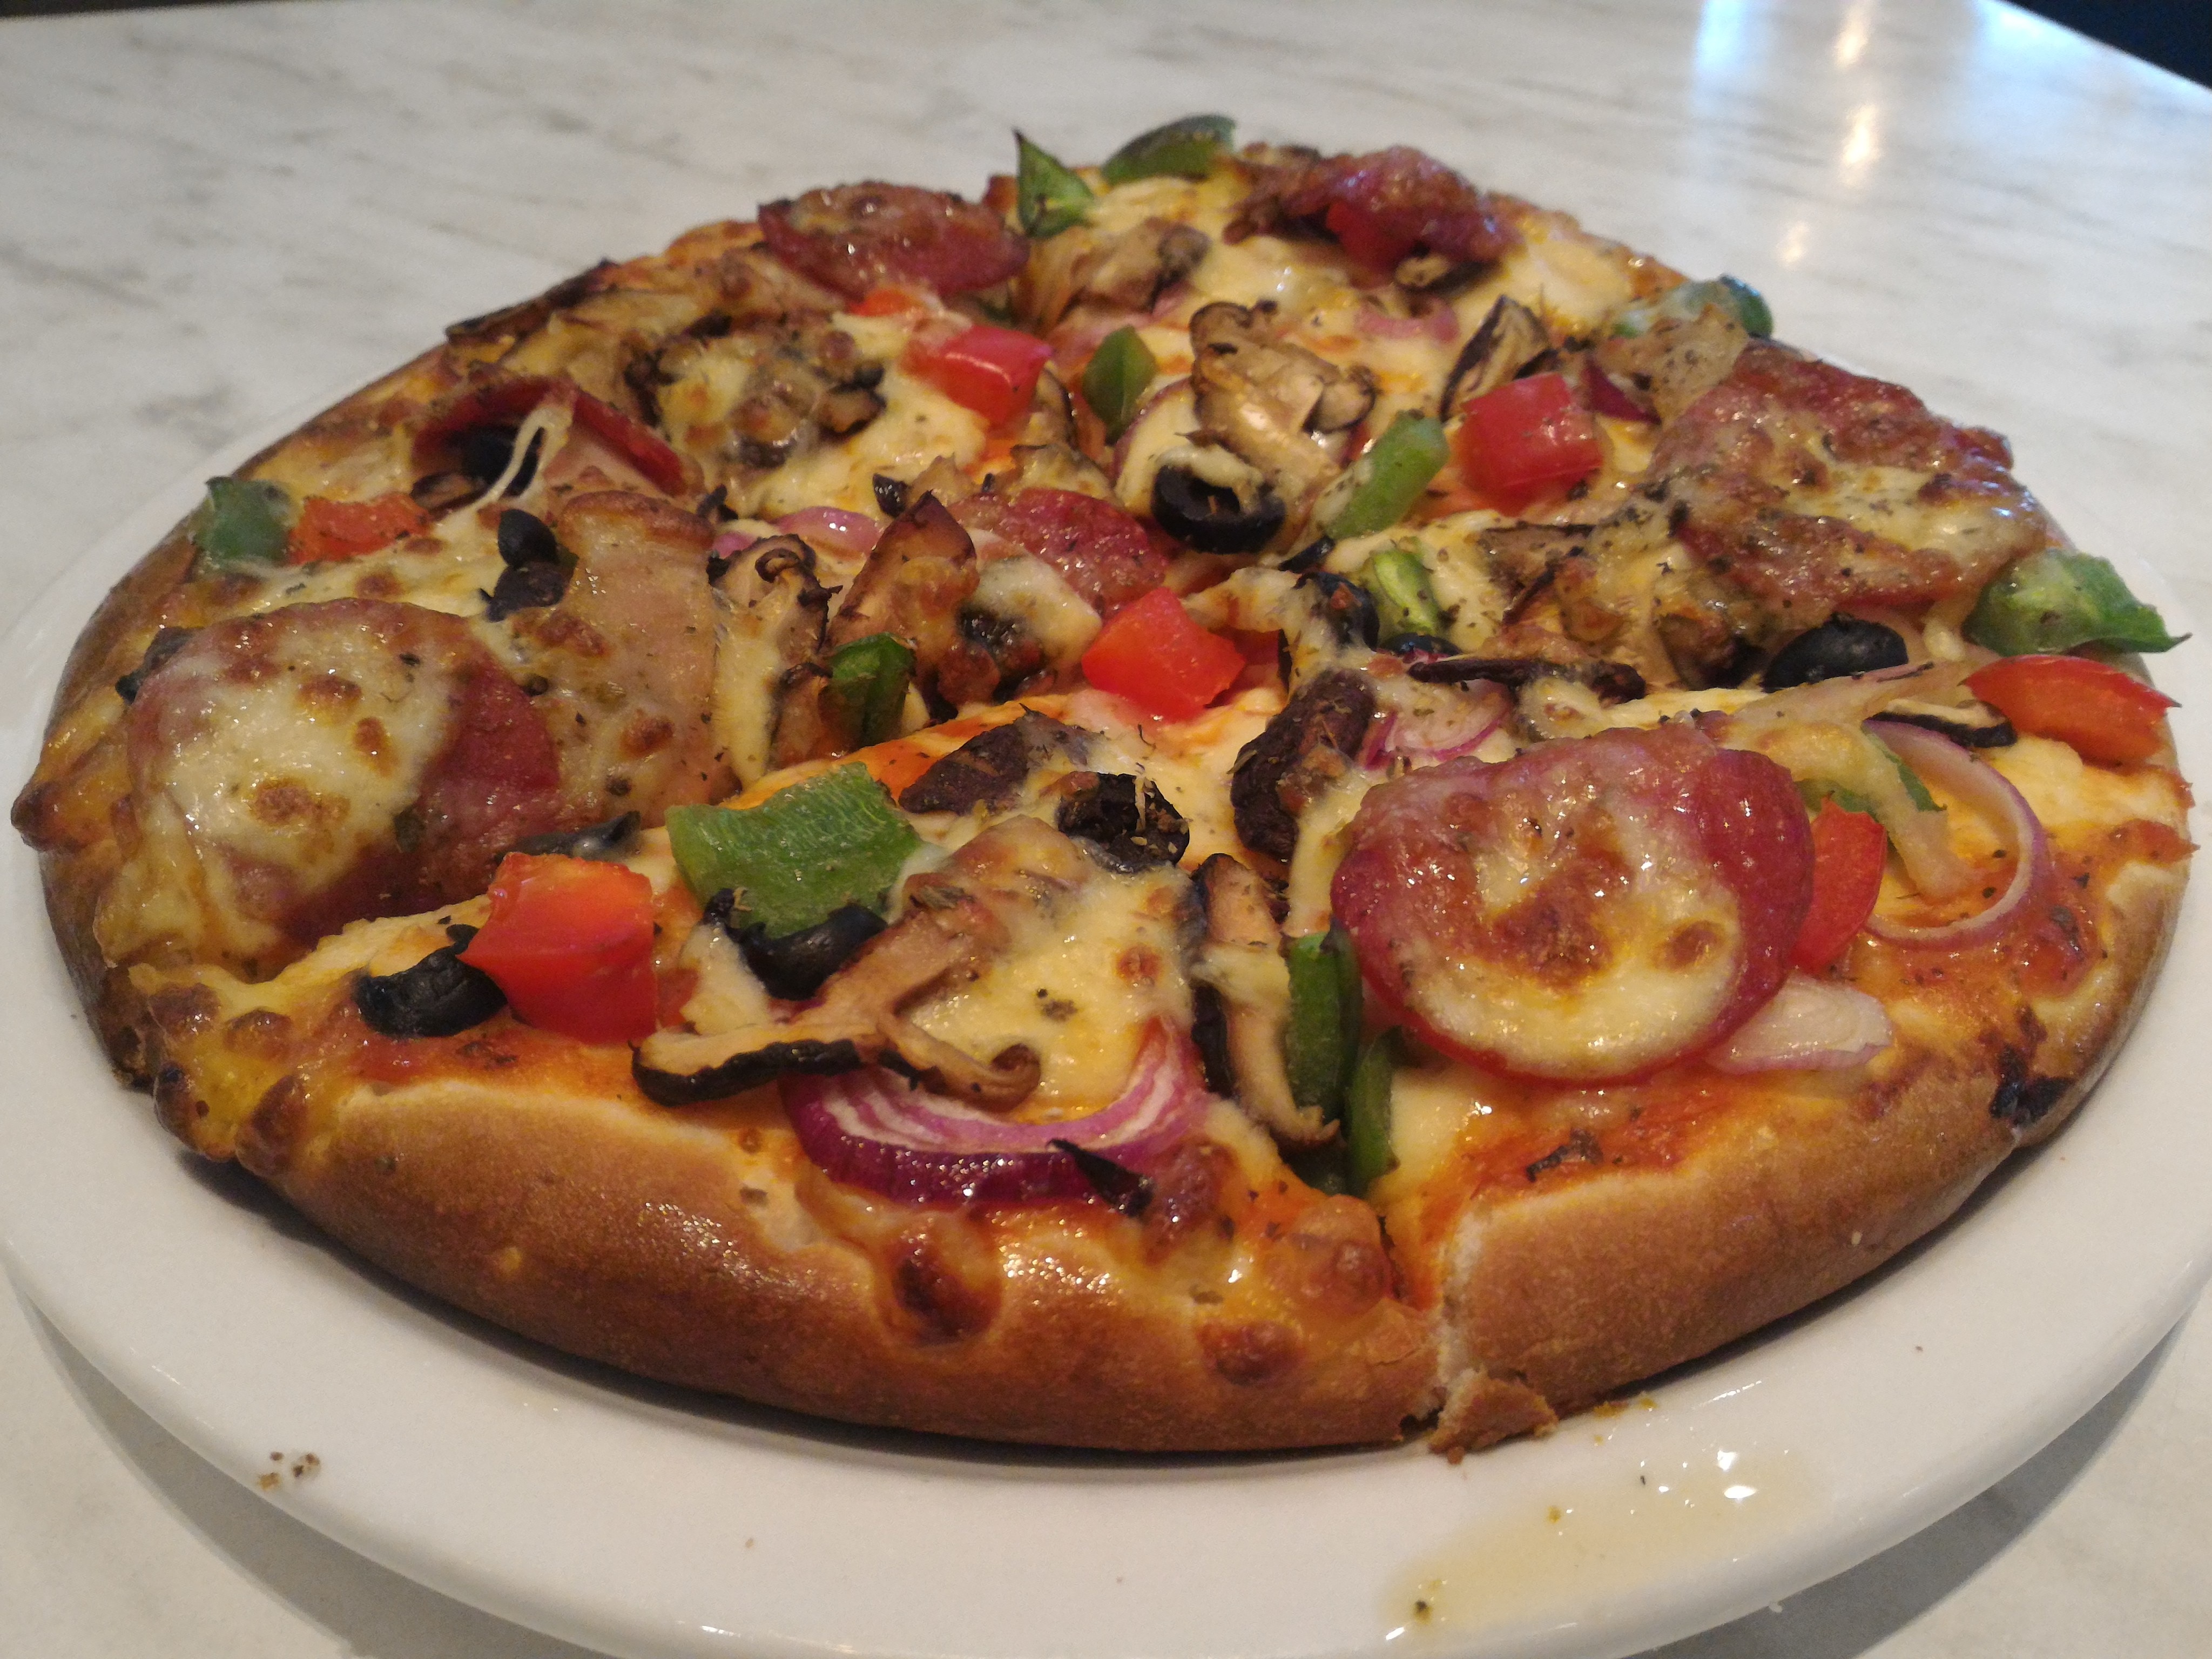
dish, meal, food, vegetable, fresh, yellow, breakfast, meat, cuisine, sauce, delicious, pizza, cheese, salami, baked, pepperoni, crust, dinner, peppers, sliced, italian food, pizza cheese, european food, sicilian pizza